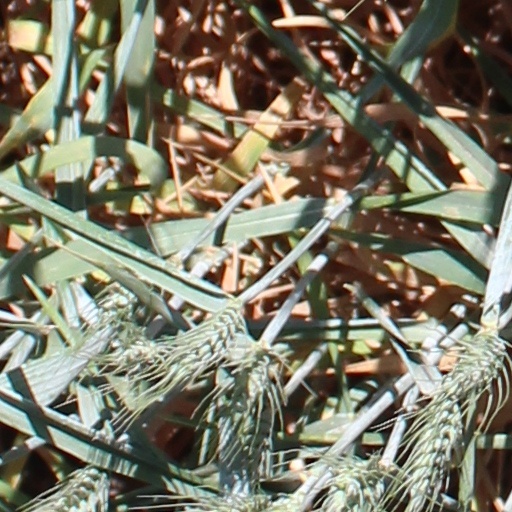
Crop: wheat